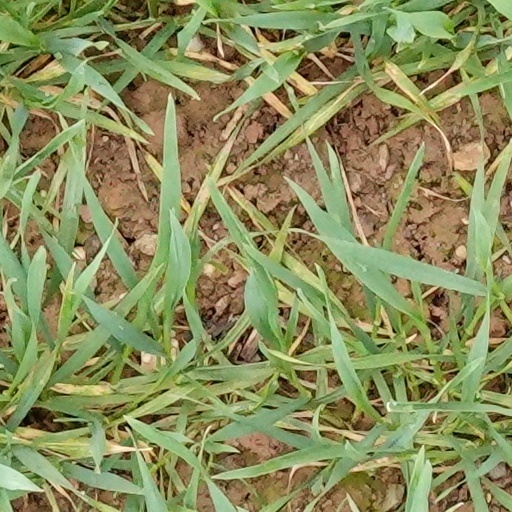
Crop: wheat